Teignmouth

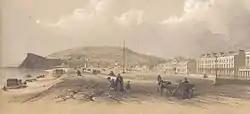
A view of Teignmouth, the Den and the Ness at Shaldon in the 19th century.

A version of the legend of the Parson and Clerk dating to 1900 tells the tale of the Bishop of Exeter visiting Teignmouth and whilst being guided by a local priest, the devil turns them both to stone, which is seen in the form of two stacks.